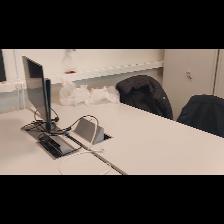
Label: NonHuman